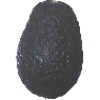
Label: Avocado ripe 1